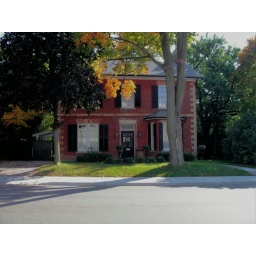
A view without the stop sign in front of the house